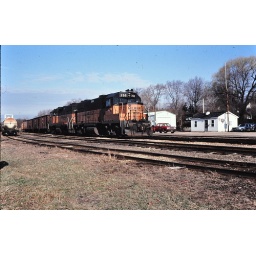
Milwaukee Rd sits in the Janesville Yard with sand cars from Monroe